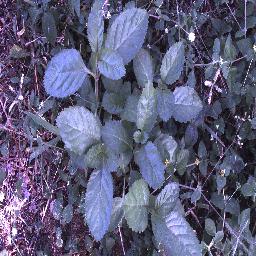
Label: snake_weed